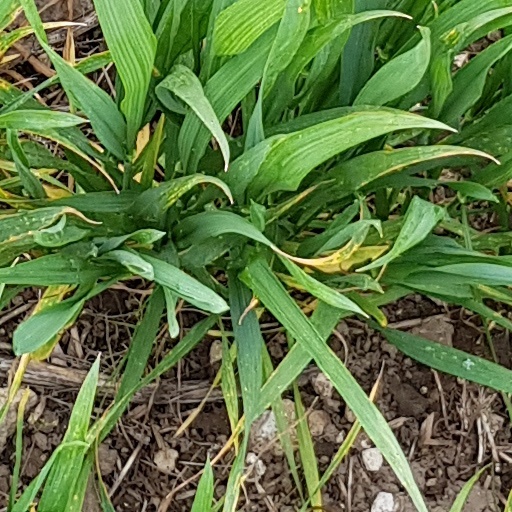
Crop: wheat